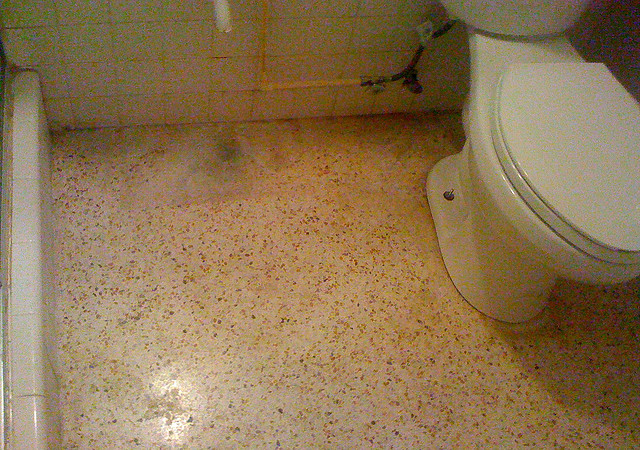
user: Given an image and a question. Answer the question in a short answer. Question: What is the color of the tile in the pic? Short Answer:
assistant: beige